Roman Empire

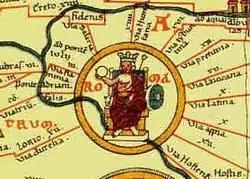
The Tabula Peutingeriana (Latin for "The Peutinger Map") an "Itinerarium", often assumed to be based on the Roman "cursus publicus"

The Empire is best thought of as a network of regional economies, based on a form of "political capitalism" in which the state regulated commerce to assure its own revenues. Economic growth, though not comparable to modern economies, was greater than that of most other societies prior to industrialization. Territorial conquests permitted a large-scale reorganization of land use that resulted in agricultural surplus and specialization, particularly in north Africa. Some cities were known for particular industries. The scale of urban building indicates a significant construction industry. Papyri preserve complex accounting methods that suggest elements of economic rationalism, and the Empire was highly monetized. Although the means of communication and transport were limited in antiquity, transportation in the 1st and 2nd centuries expanded greatly, and trade routes connected regional economies. The supply contracts for the army drew on local suppliers near the base ("castrum"), throughout the province, and across provincial borders.